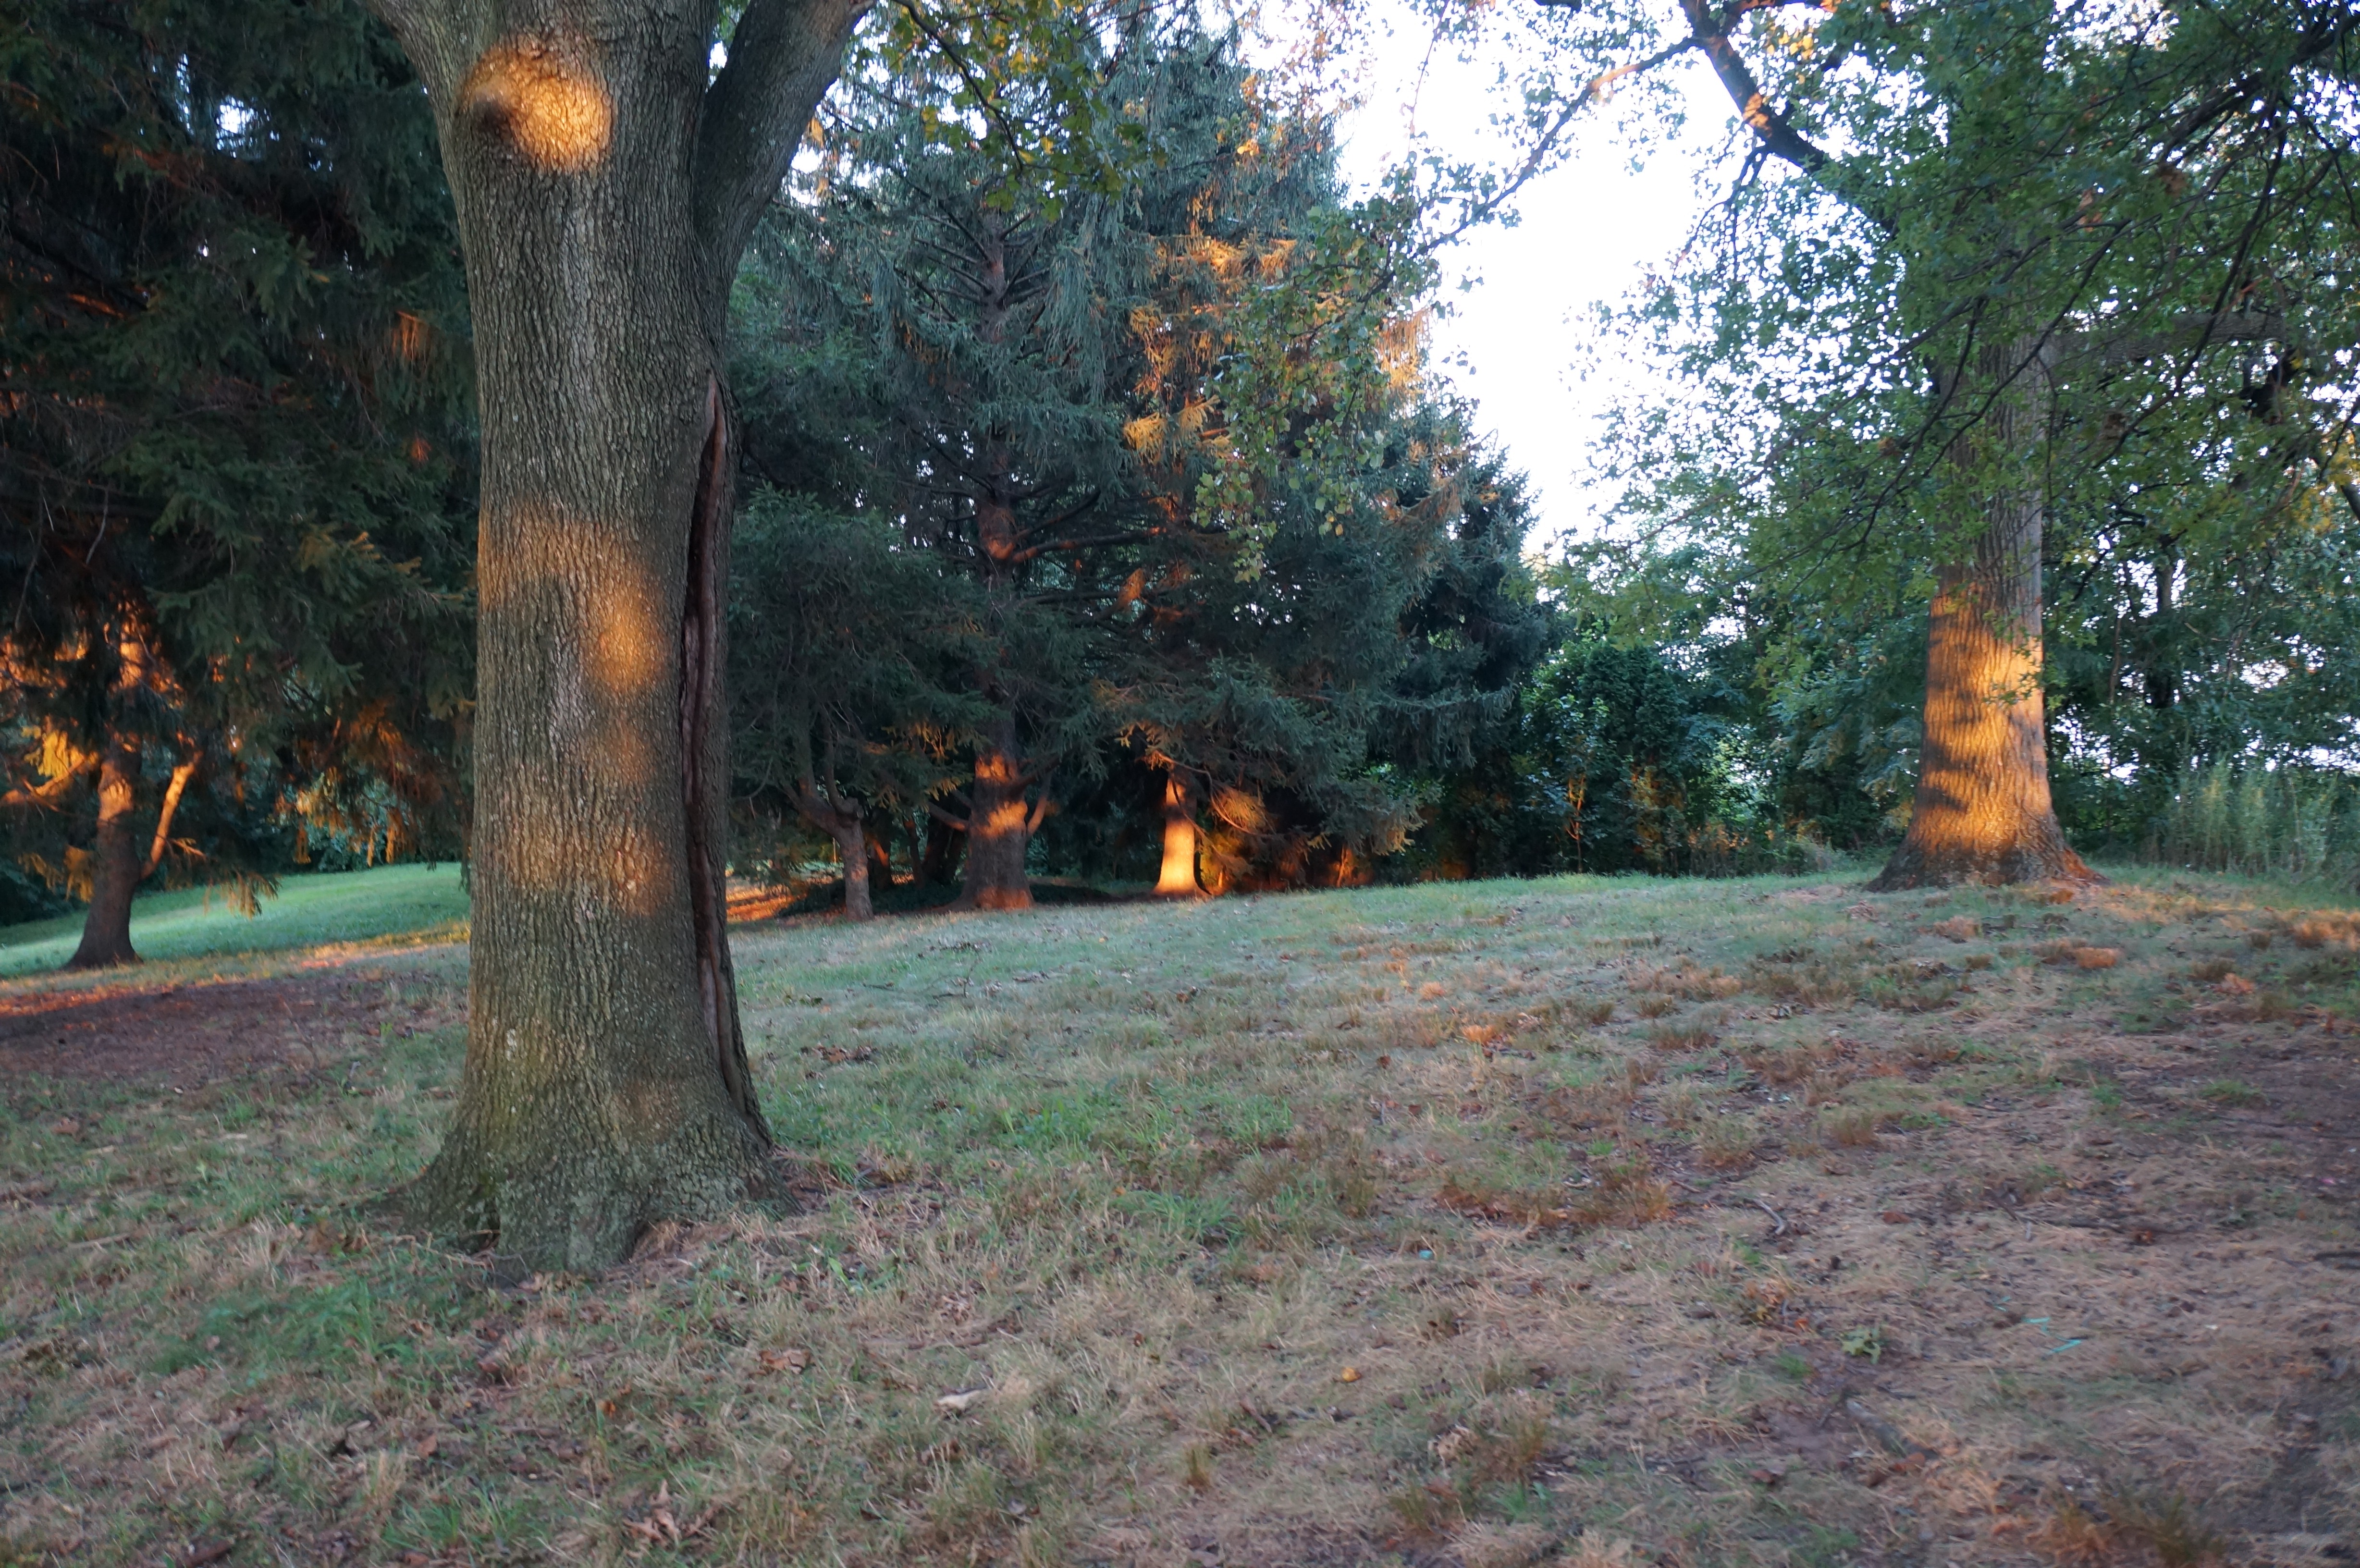
tree, forest, grass, outdoor, growth, wood, leaf, wild, environment, foliage, green, natural, autumn, park, backyard, environmental, garden, season, ecology, trees, leaves, woods, branches, scene, woodland, woody plant